Indonesian Democratic Union Party

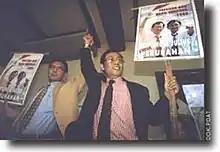
Sri Bintang Pamungkas and Julius Usman, campaigning to replace President Suharto and Vice-president Habibie

In 1996, PUDI began to wage a political struggle. On the same day that PUDI was announced as officially established by Bintang, the government did not recognise the legitimacy of PUDI. Minister of Home Affairs, Yogie SM, through his spokesperson, Head of the Public Relations Bureau of the Ministry of Home Affairs, HSA Yusacc stressed that the government did not recognise new political parties, because in accordance with Law No. III /1985 concerning political parties and Golongan Karya, only two political parties were recognised, namely the PPP and PDI and one group, Golongan Karya (Golkar). Outside the two political parties and Golkar, no party was recognised. As pressed by President Suharto.